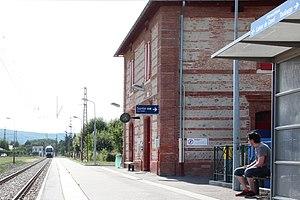
Gare SNCF de Varilhes (Ariège, France).
Varilhes est une commune française située dans le département de l'Ariège en région Occitanie.
La liste des gares de l'Ariège, est une liste des gares ferroviaires, haltes ou arrêts, situées dans le département de l'Ariège, en région Occitanie.